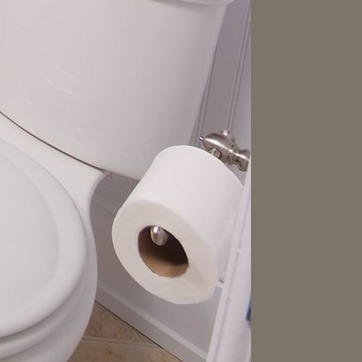
Material: paper